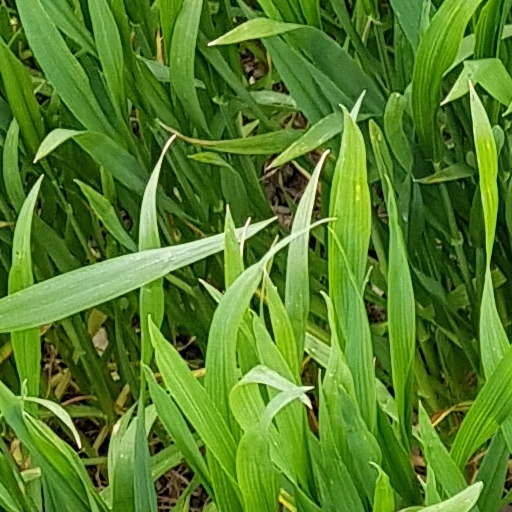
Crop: wheat